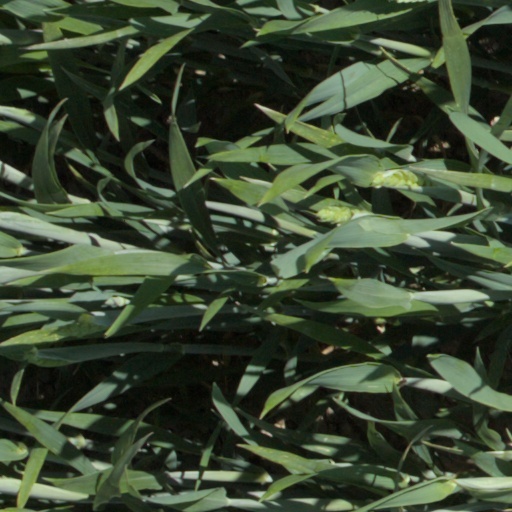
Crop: wheat